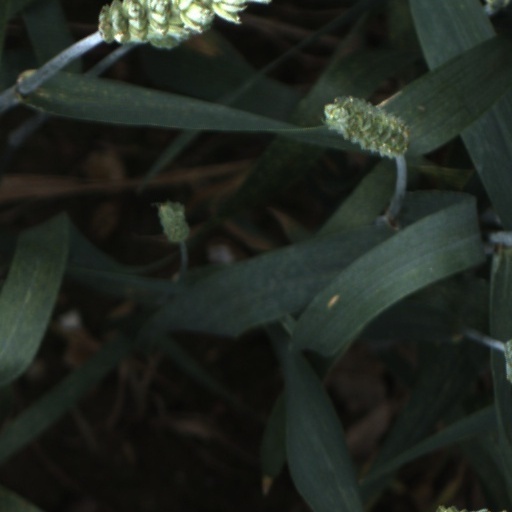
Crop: wheat